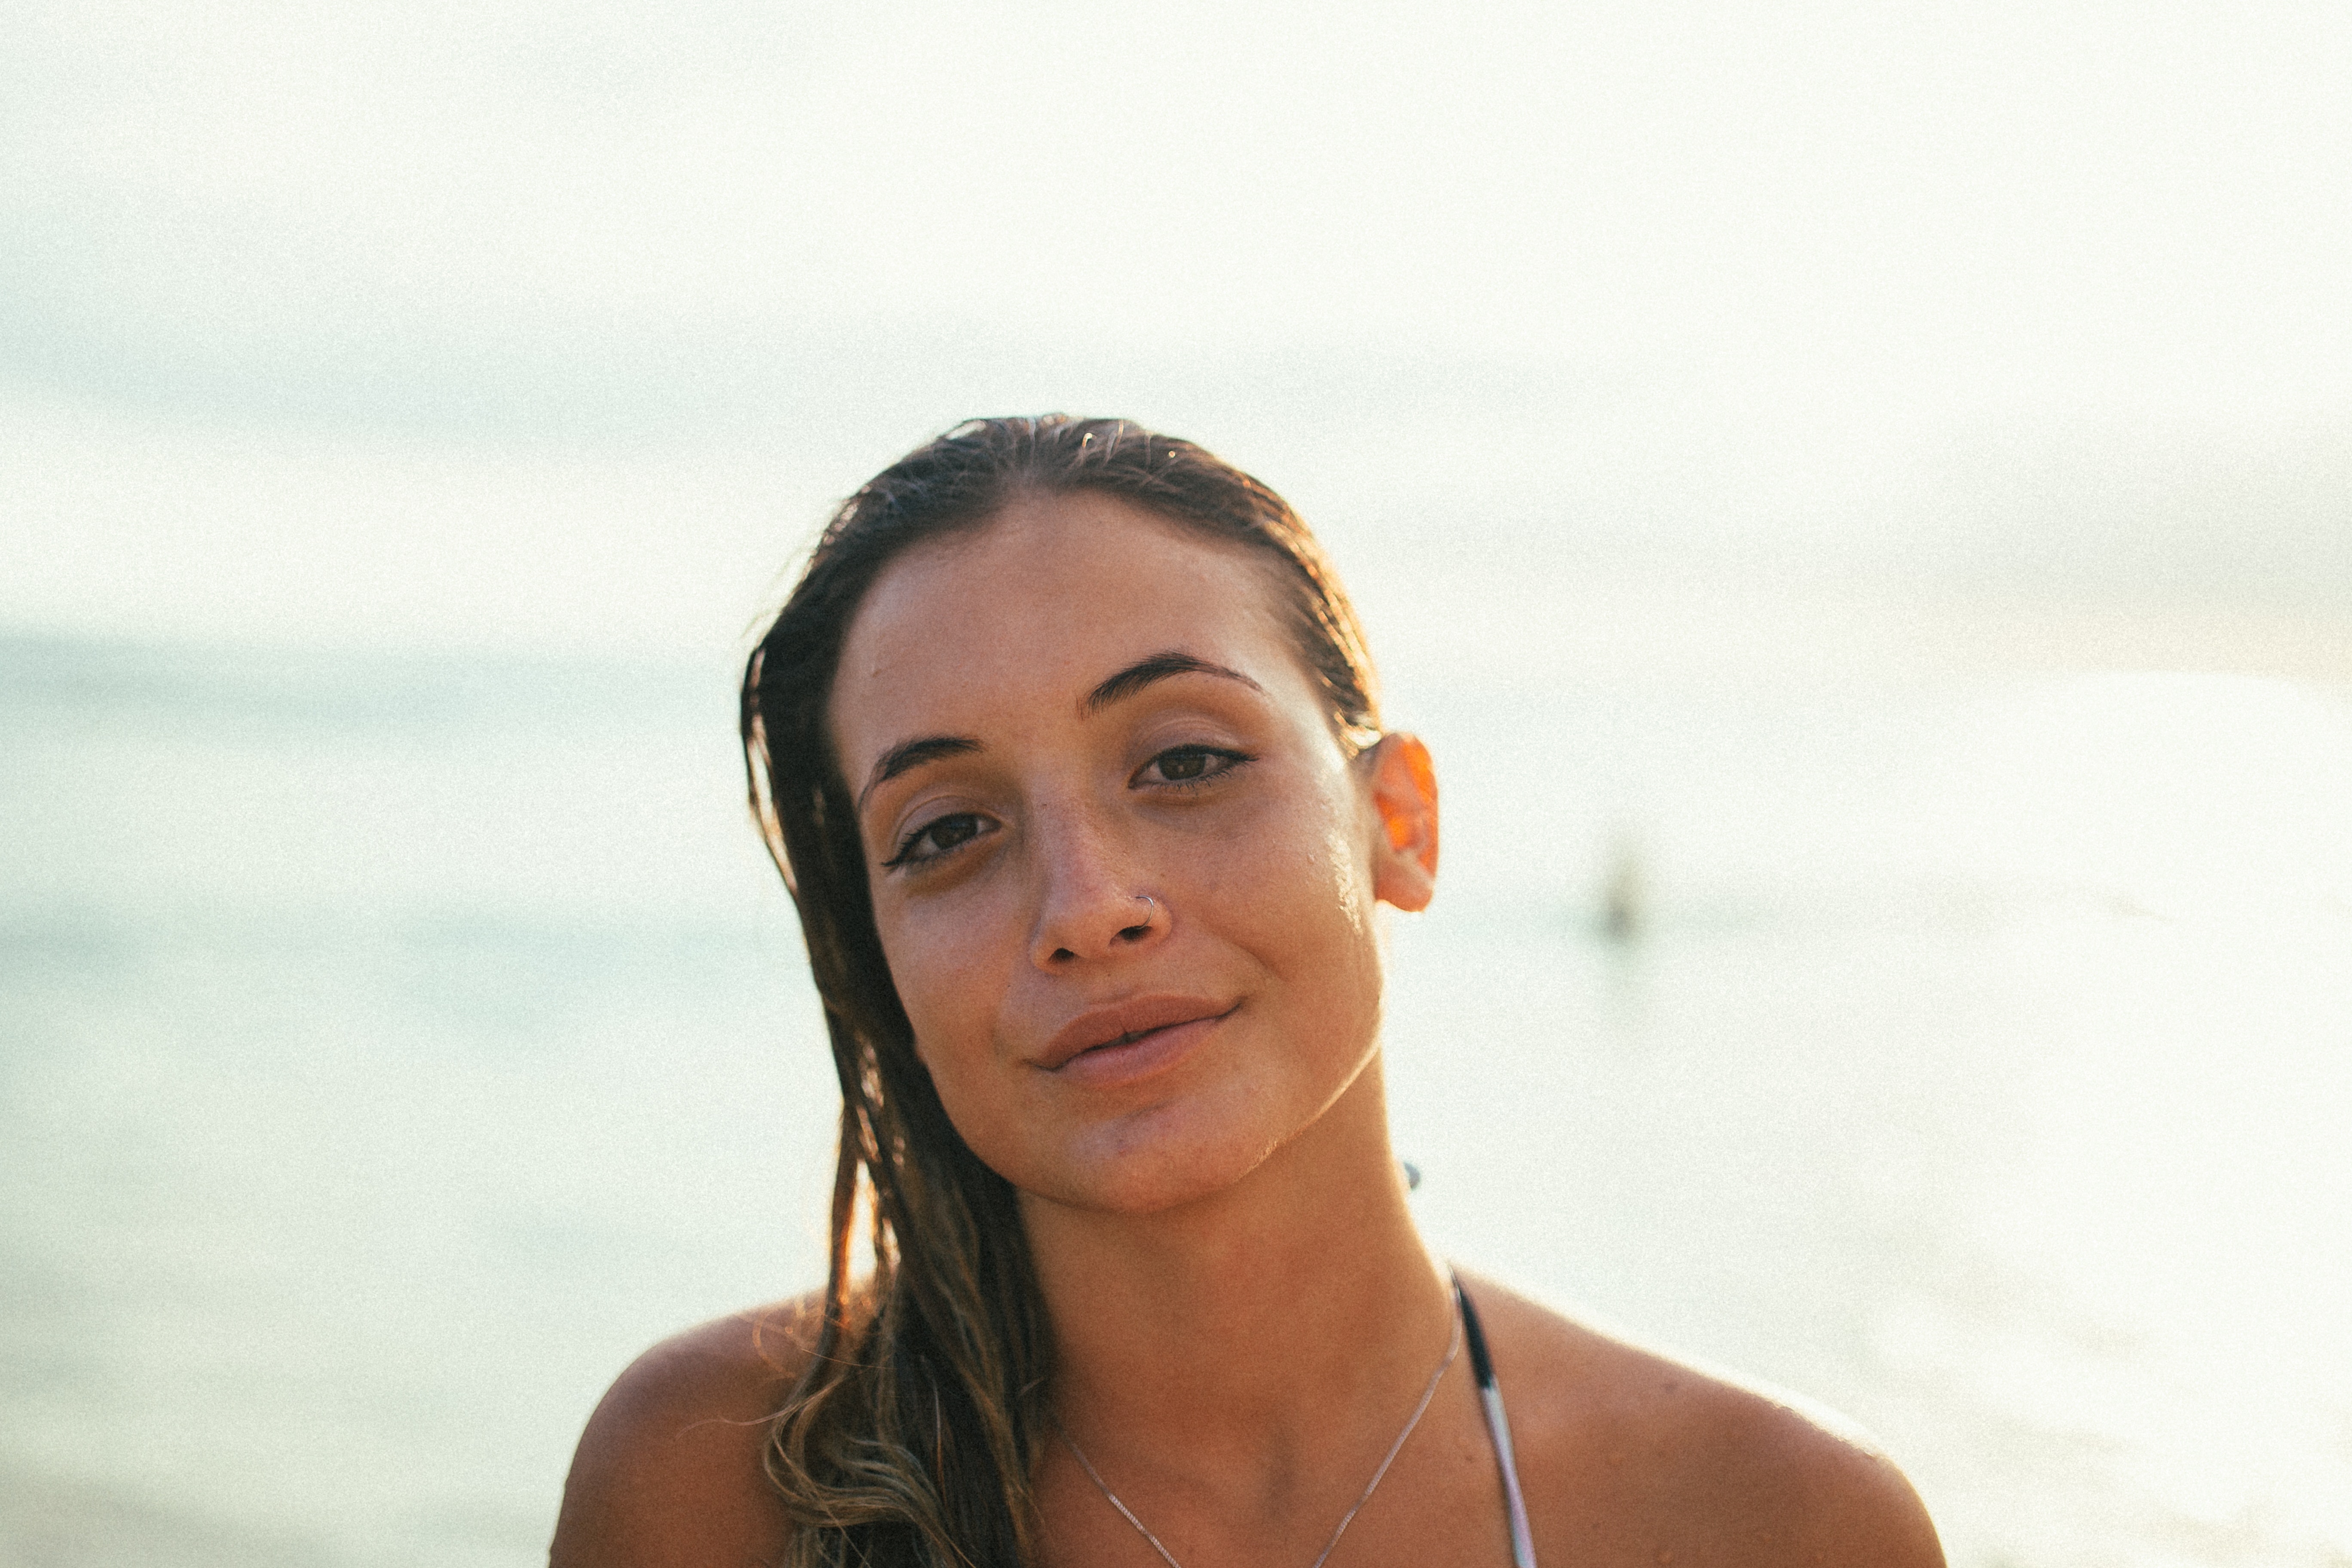
face, hair, skin, beauty, vacation, head, beach, sea, summer, smile, hairstyle, ocean, lip, water, eye, photography, blond, sunlight, happy, brown hair, neck, long hair, surfer hair, photo shoot, coast, portrait photography, leisure, flash photography, model